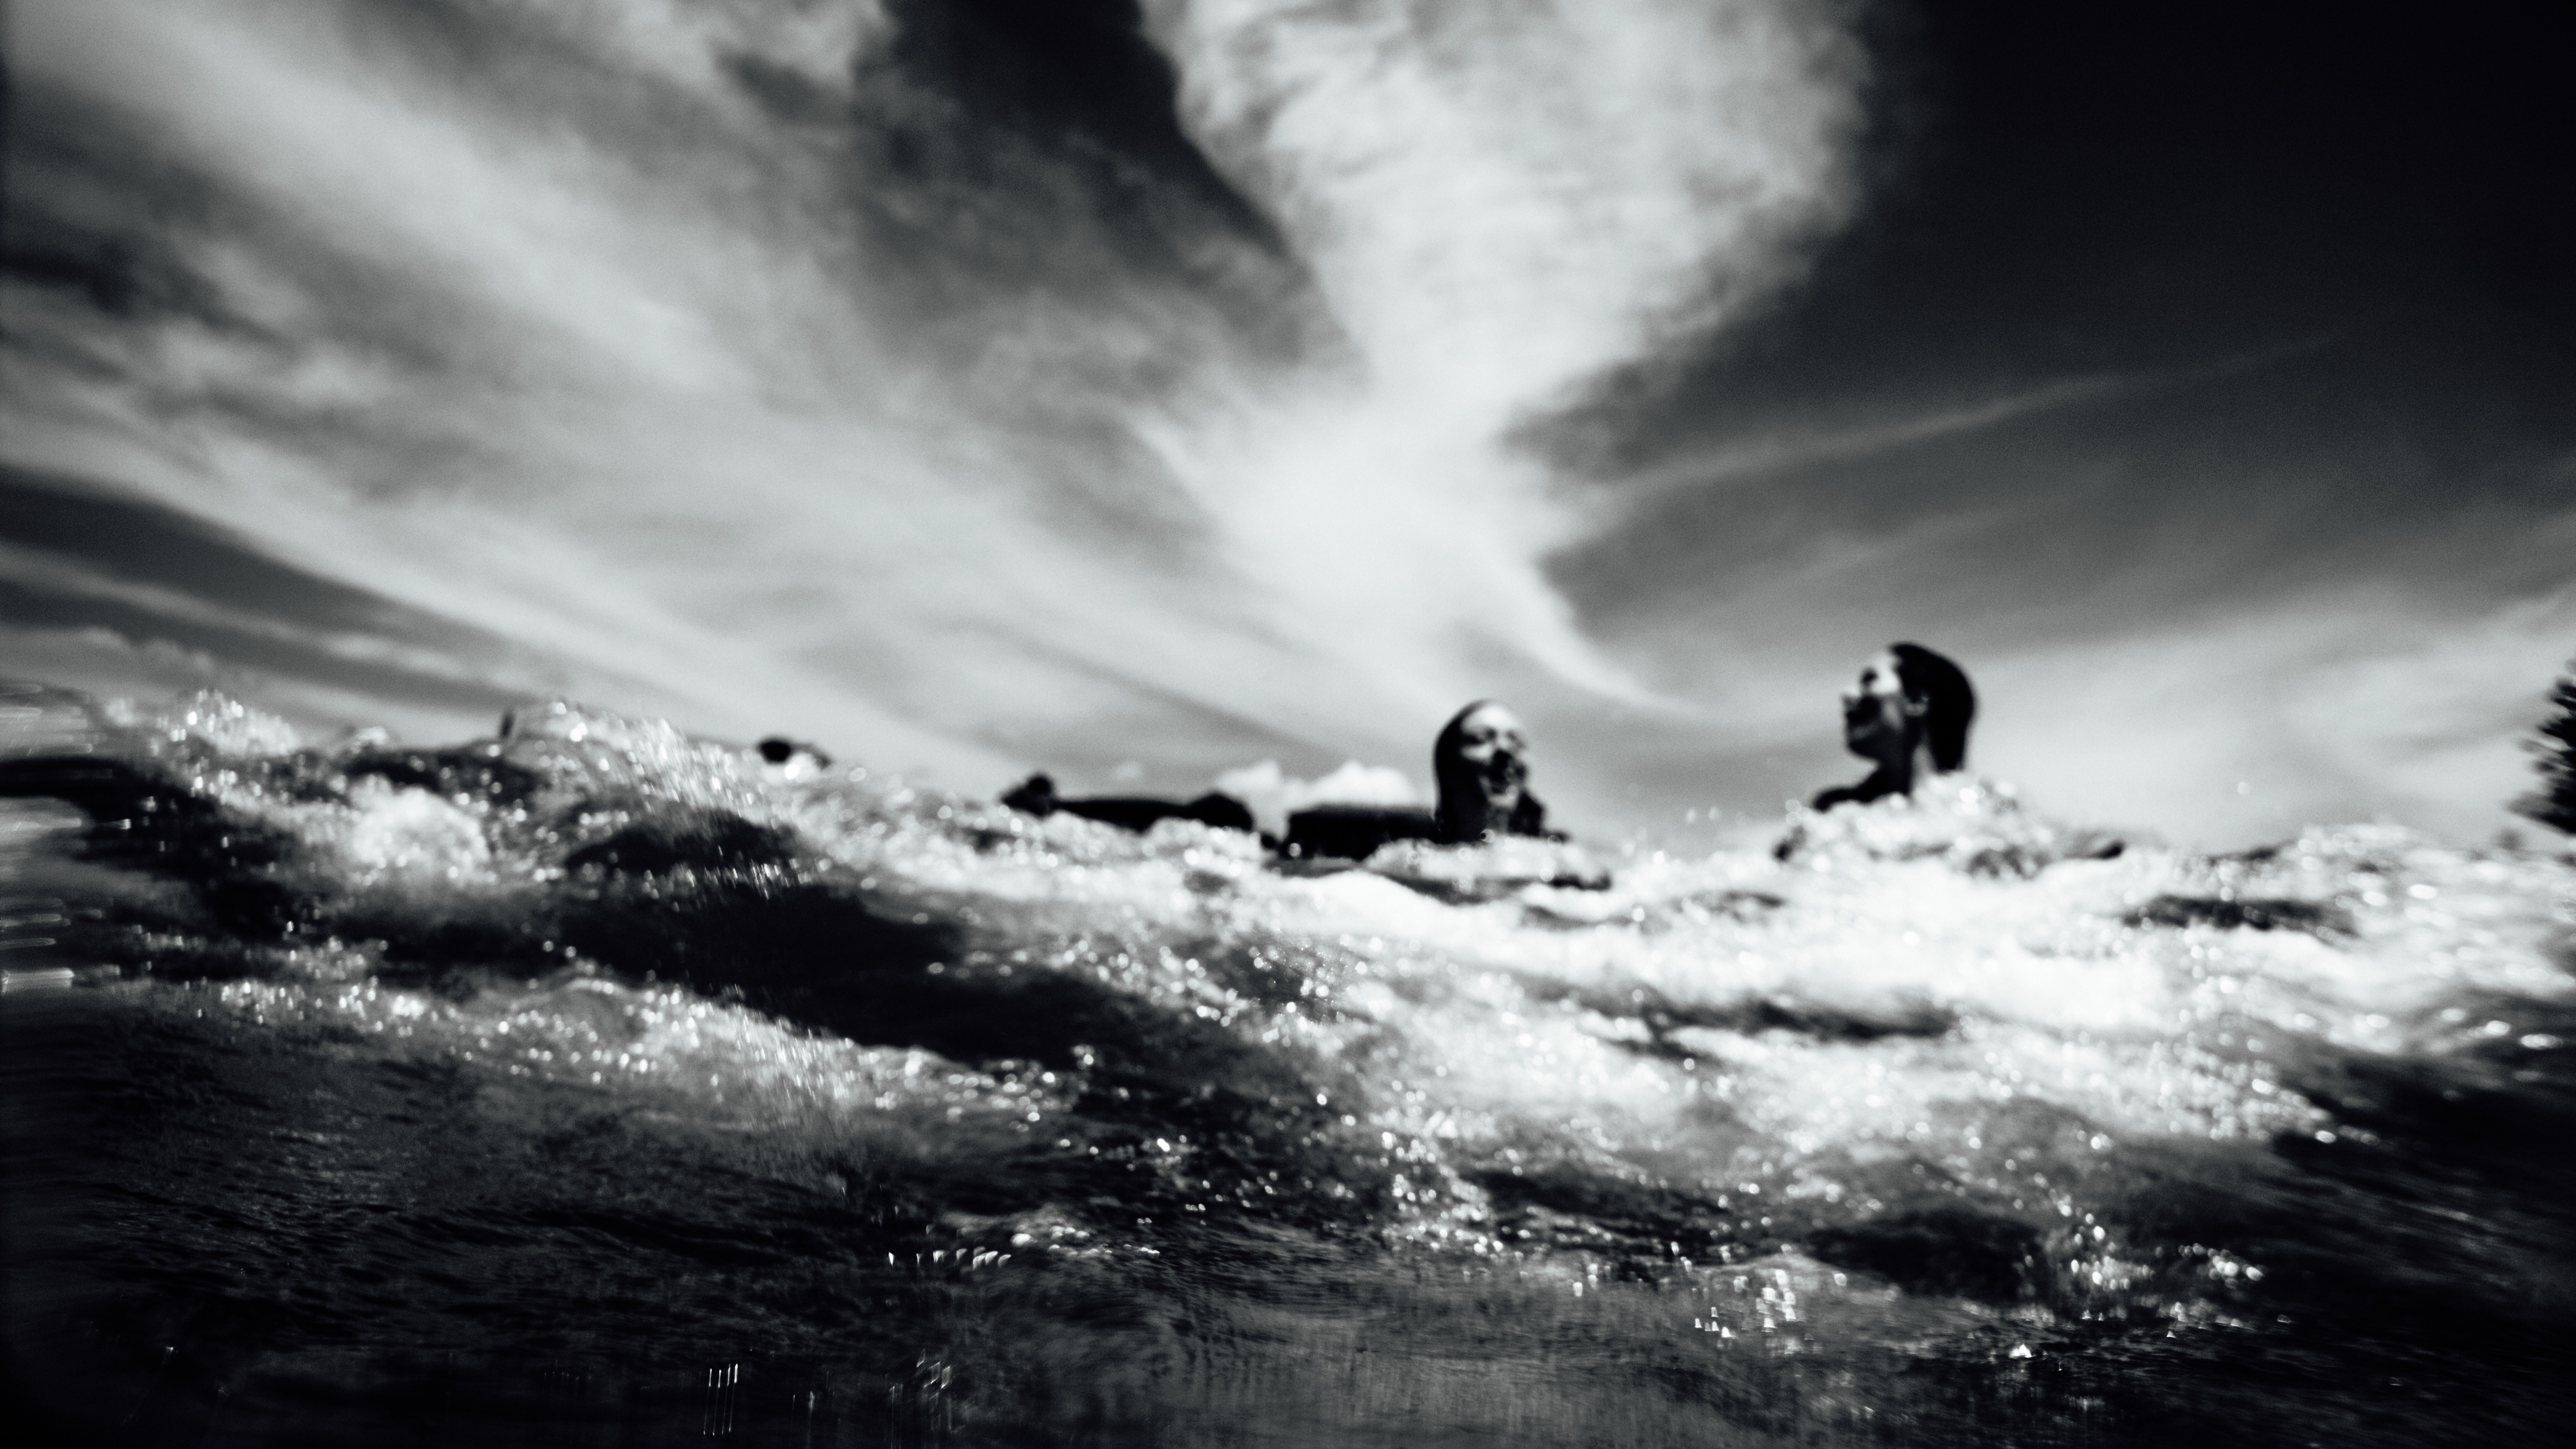
beach, sea, water, ocean, cloud, black and white, woman, wave, wet, summer, vacation, female, swim, young, splash, exercise, monochrome, extreme sport, leisure, swimming, activity, relaxing, waves, adults, fun, relaxation, happy, women, monochrome photography, geological phenomenon, wind wave